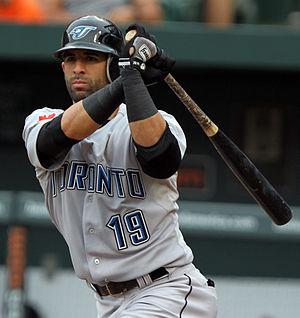
La saison 2012 des Blue Jays de Toronto est la 36ᵉ saison en Ligue majeure de baseball pour cette franchise.
Le joueur du mois est un prix de la Ligue majeure de baseball. Il récompense les joueurs ayant offert les meilleures performances à chaque mois de la saison de baseball. De 1958 à 1973, le prix est remis uniquement par la Ligue nationale. La Ligue américaine emboîte le pas en 1974 et depuis, un joueur dans chaque ligue est récompensé chaque mois. Jusqu'en 1974, le nombre annuel de prix est de 4 ou 5 selon les saisons. Depuis 1975, sauf rares exceptions, un total de 6 prix mensuels est remis dans chaque ligue, d'avril à septembre.